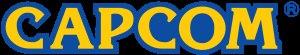
Le Capcom Home Arcade est un stick arcade agissant également comme une console de jeux dédiée, commercialisé le 8 novembre 2019. Ce stick double, qui permet d'accueillir deux joueurs côte à côte et prend la forme du logo de Capcom, est produit par Koch Media sous licence officielle. Il permet de jouer à 16 jeux d'arcade préinstallés, issus de la ludothèque de succès obtenus dans les salles par Capcom durant la fin des années 1980, les années 1990 et le début des années 2000 sur les systèmes d'arcade CPS et CPS II. Le joueur dispose au travers de ce panel de différents genres de jeu allant du jeu de puzzle, au beat them all, en passant par du shoot 'em up, du jeu de plates-formes, de combat et de sport.